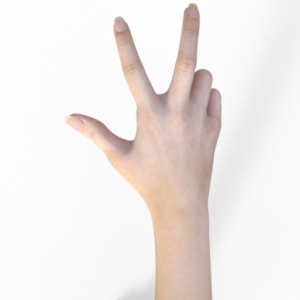
Label: scissors